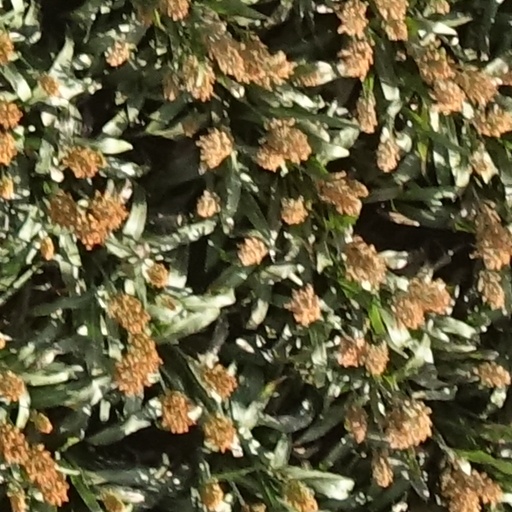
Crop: sorghum